Pan flute

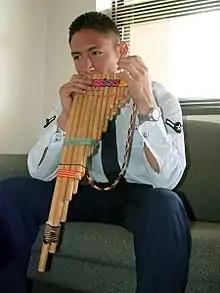
A Peruvian-American airman playing an Incan zampoña

The pan flute has become widely associated with the character Peter Pan created by Sir James Matthew Barrie, whose name was inspired by the god Pan.